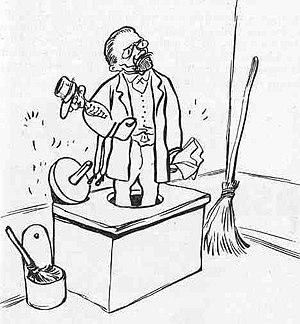
Caricature d'Emile Zola par Caran d'Ache.
« J’accuse… ! » est le titre d'un article rédigé par Émile Zola au cours de l'affaire Dreyfus et publié dans le journal L'Aurore du 13 janvier 1898, n° 87, sous la forme d'une lettre ouverte au président de la République française, Félix Faure.